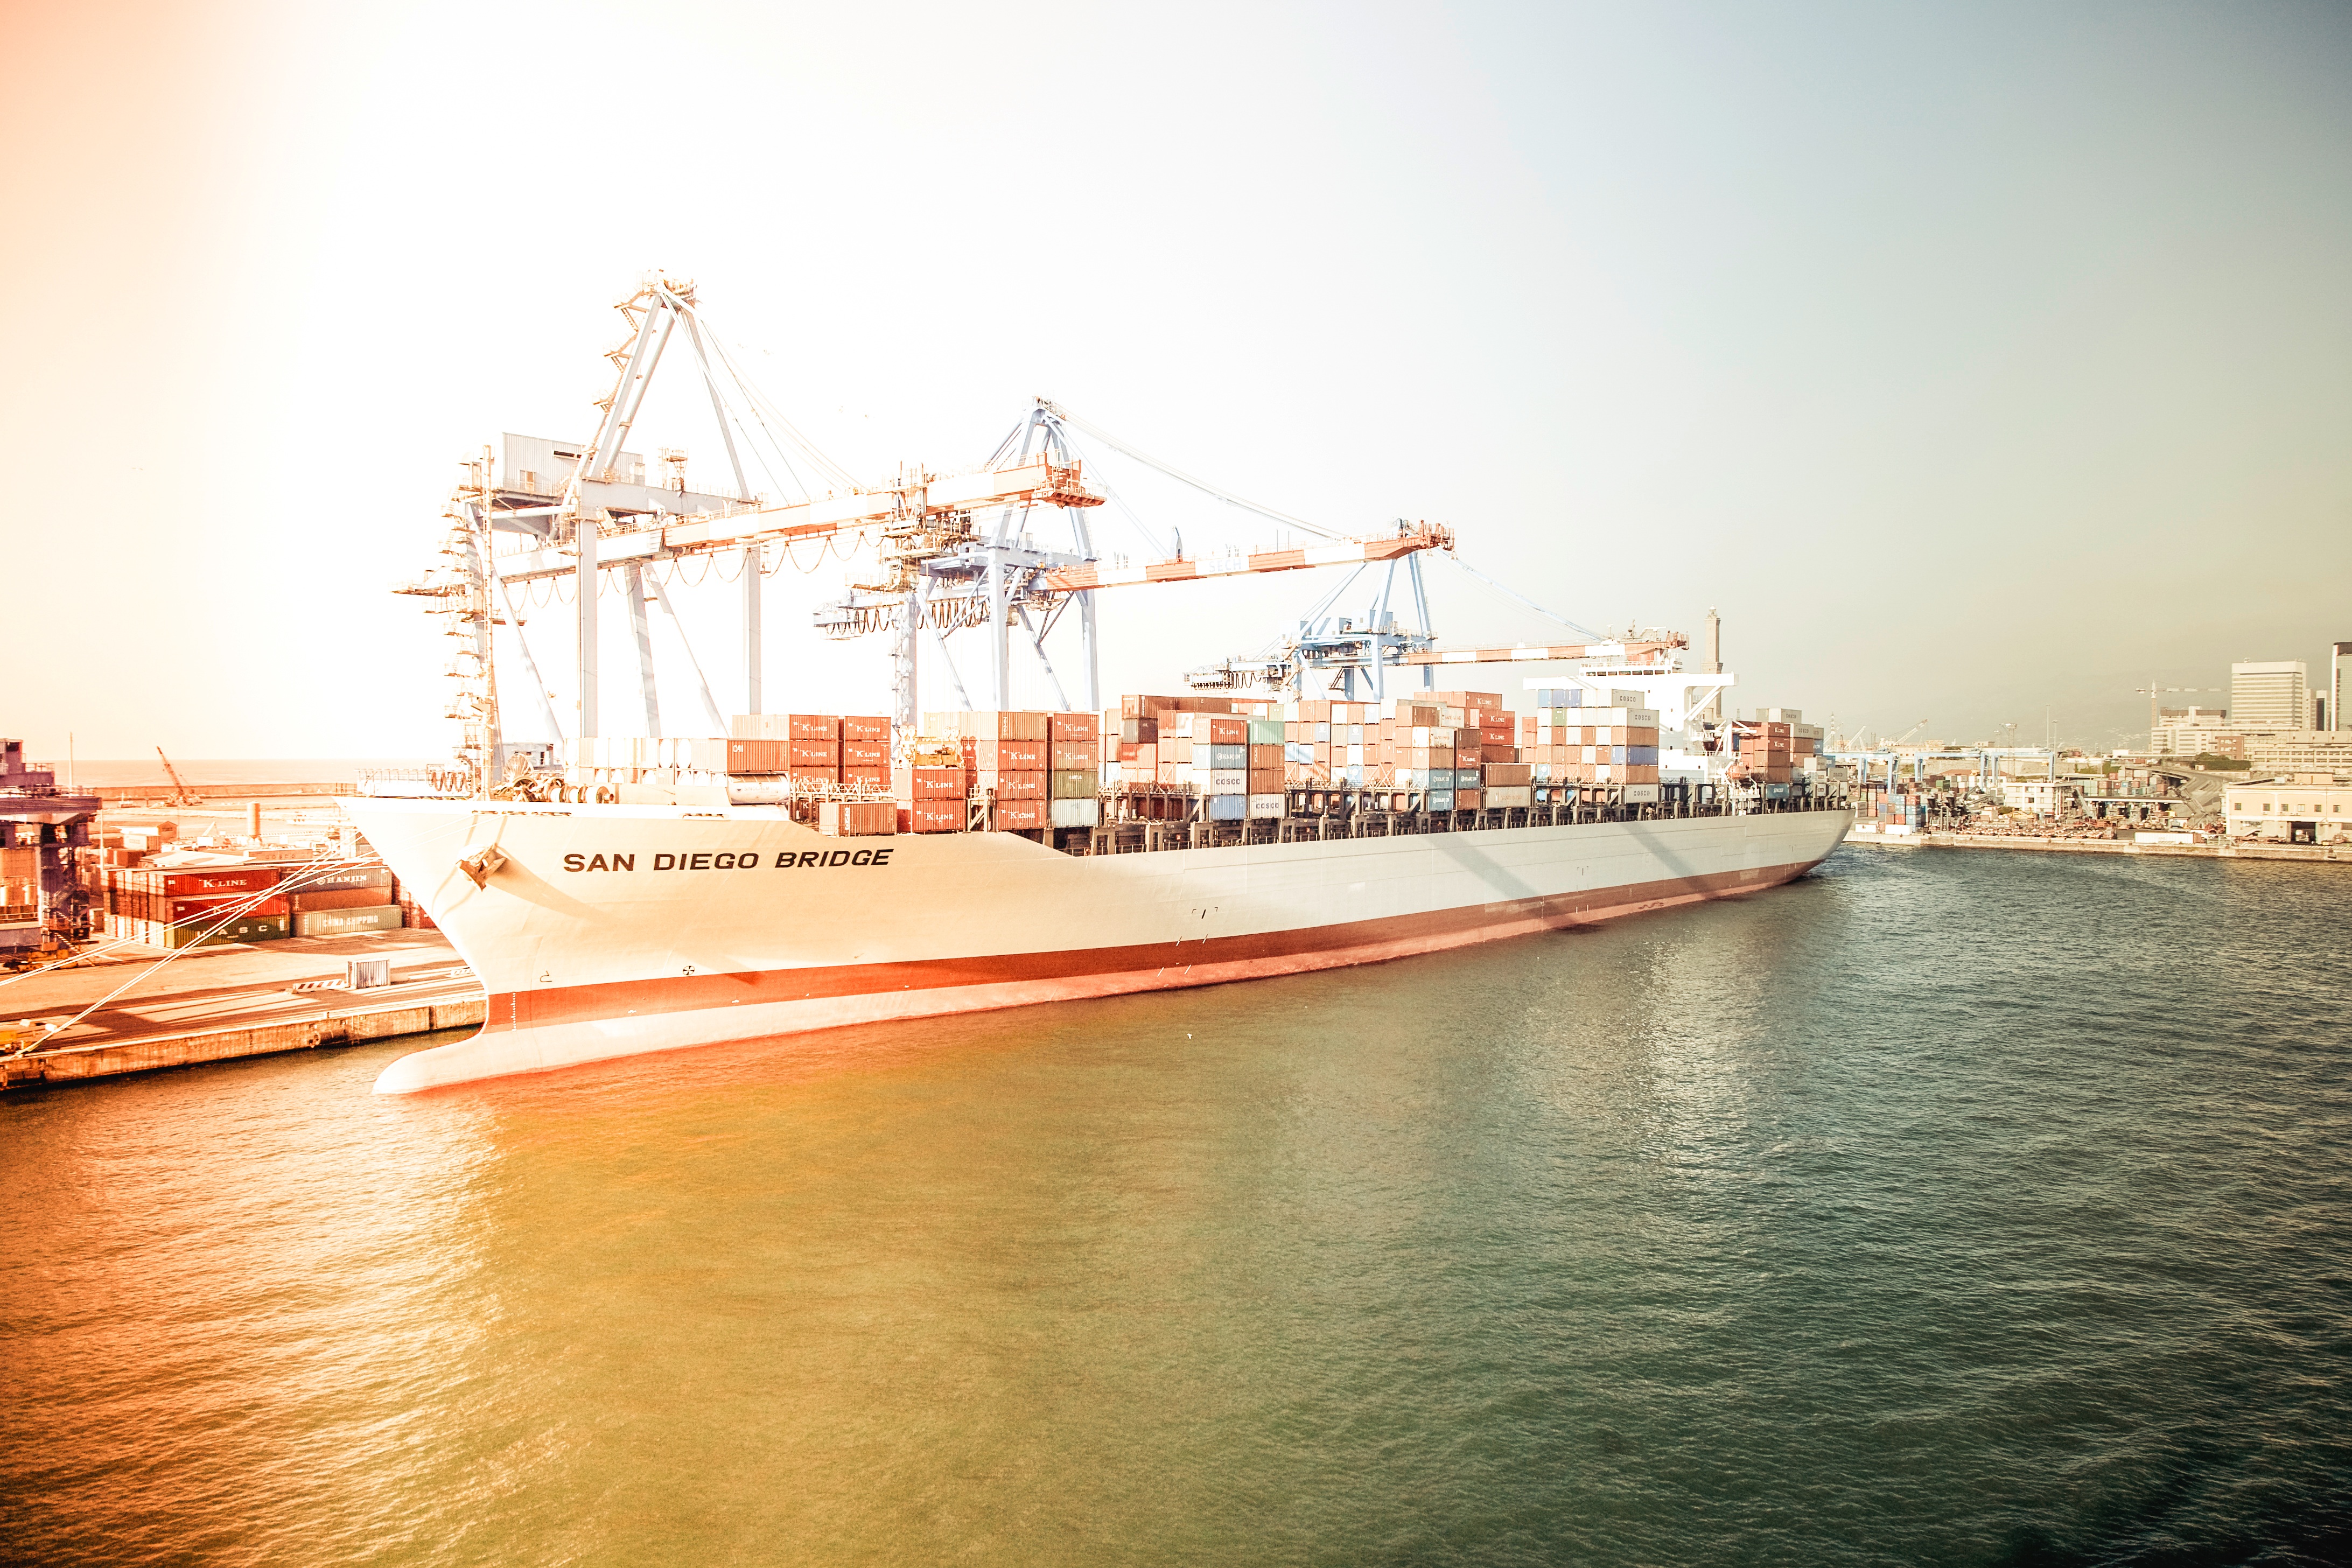
sea, dock, boat, ship, vehicle, yacht, bay, harbor, marina, port, watercraft, passenger ship, freight transport, ocean liner